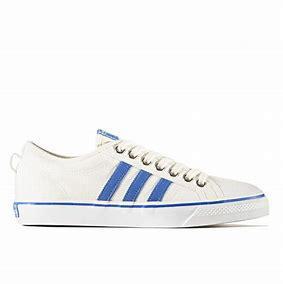
Brand: Adidas
Model: Nizza